No Stars in the Jungle

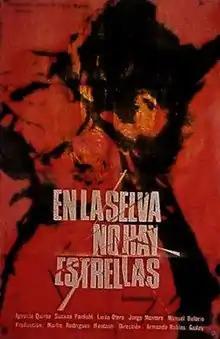
Film poster

No Stars in the Jungle is a 1967 Peruvian adventure drama film directed by Armando Robles Godoy. The film won the Golden Prize at the 5th Moscow International Film Festival in 1967. The film was also selected as the Peruvian entry for the Best Foreign Language Film at the 40th Academy Awards, but was not accepted as a nominee.